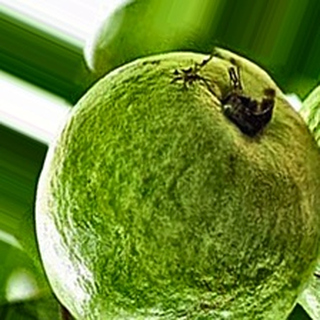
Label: healthy_guava